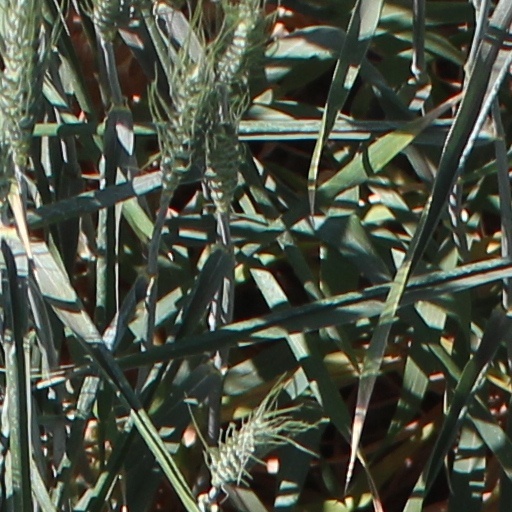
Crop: wheat